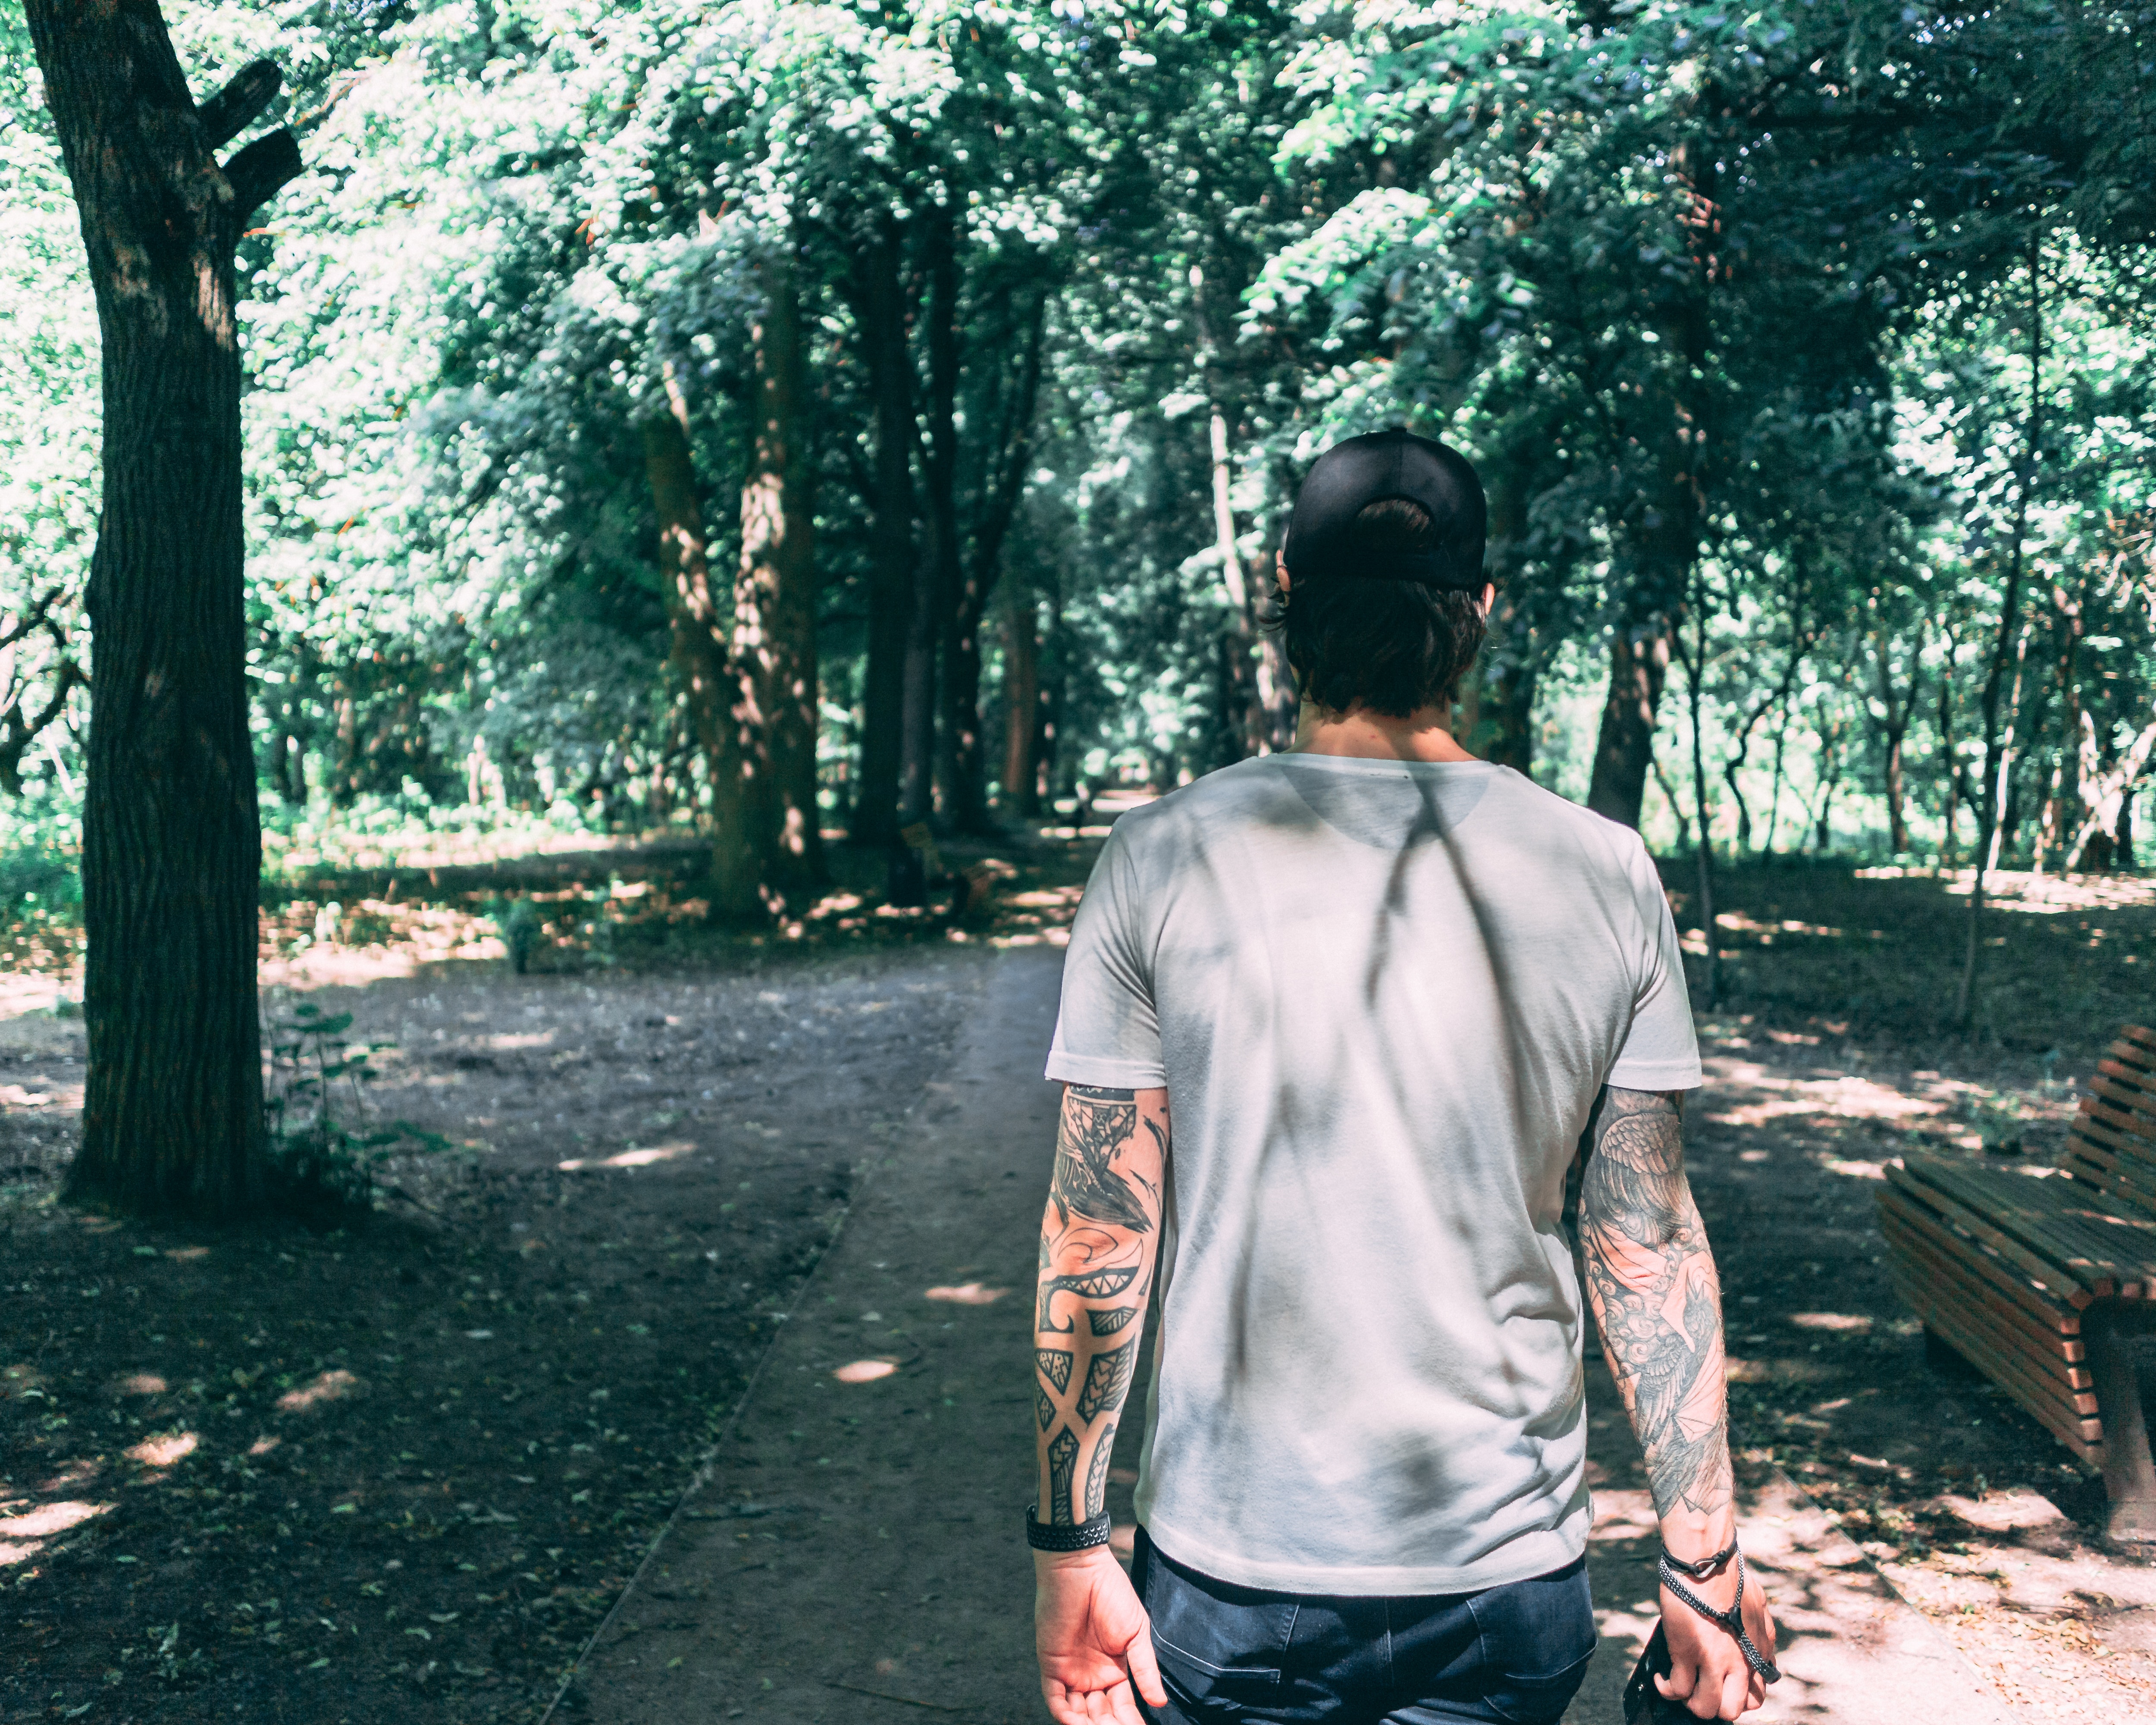
tree, natural environment, forest, leaf, standing, cool, botany, outerwear, jeans, woody plant, jacket, t shirt, woodland, photography, sunlight, branch, plant, denim, sleeve, textile, jungle, state park, top, street fashion, leisure, style, black hair